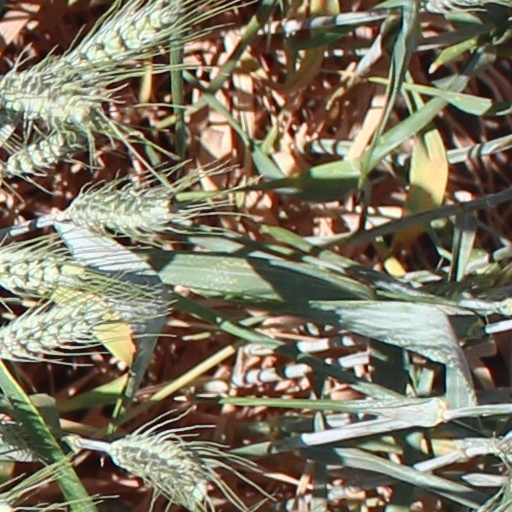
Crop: wheat